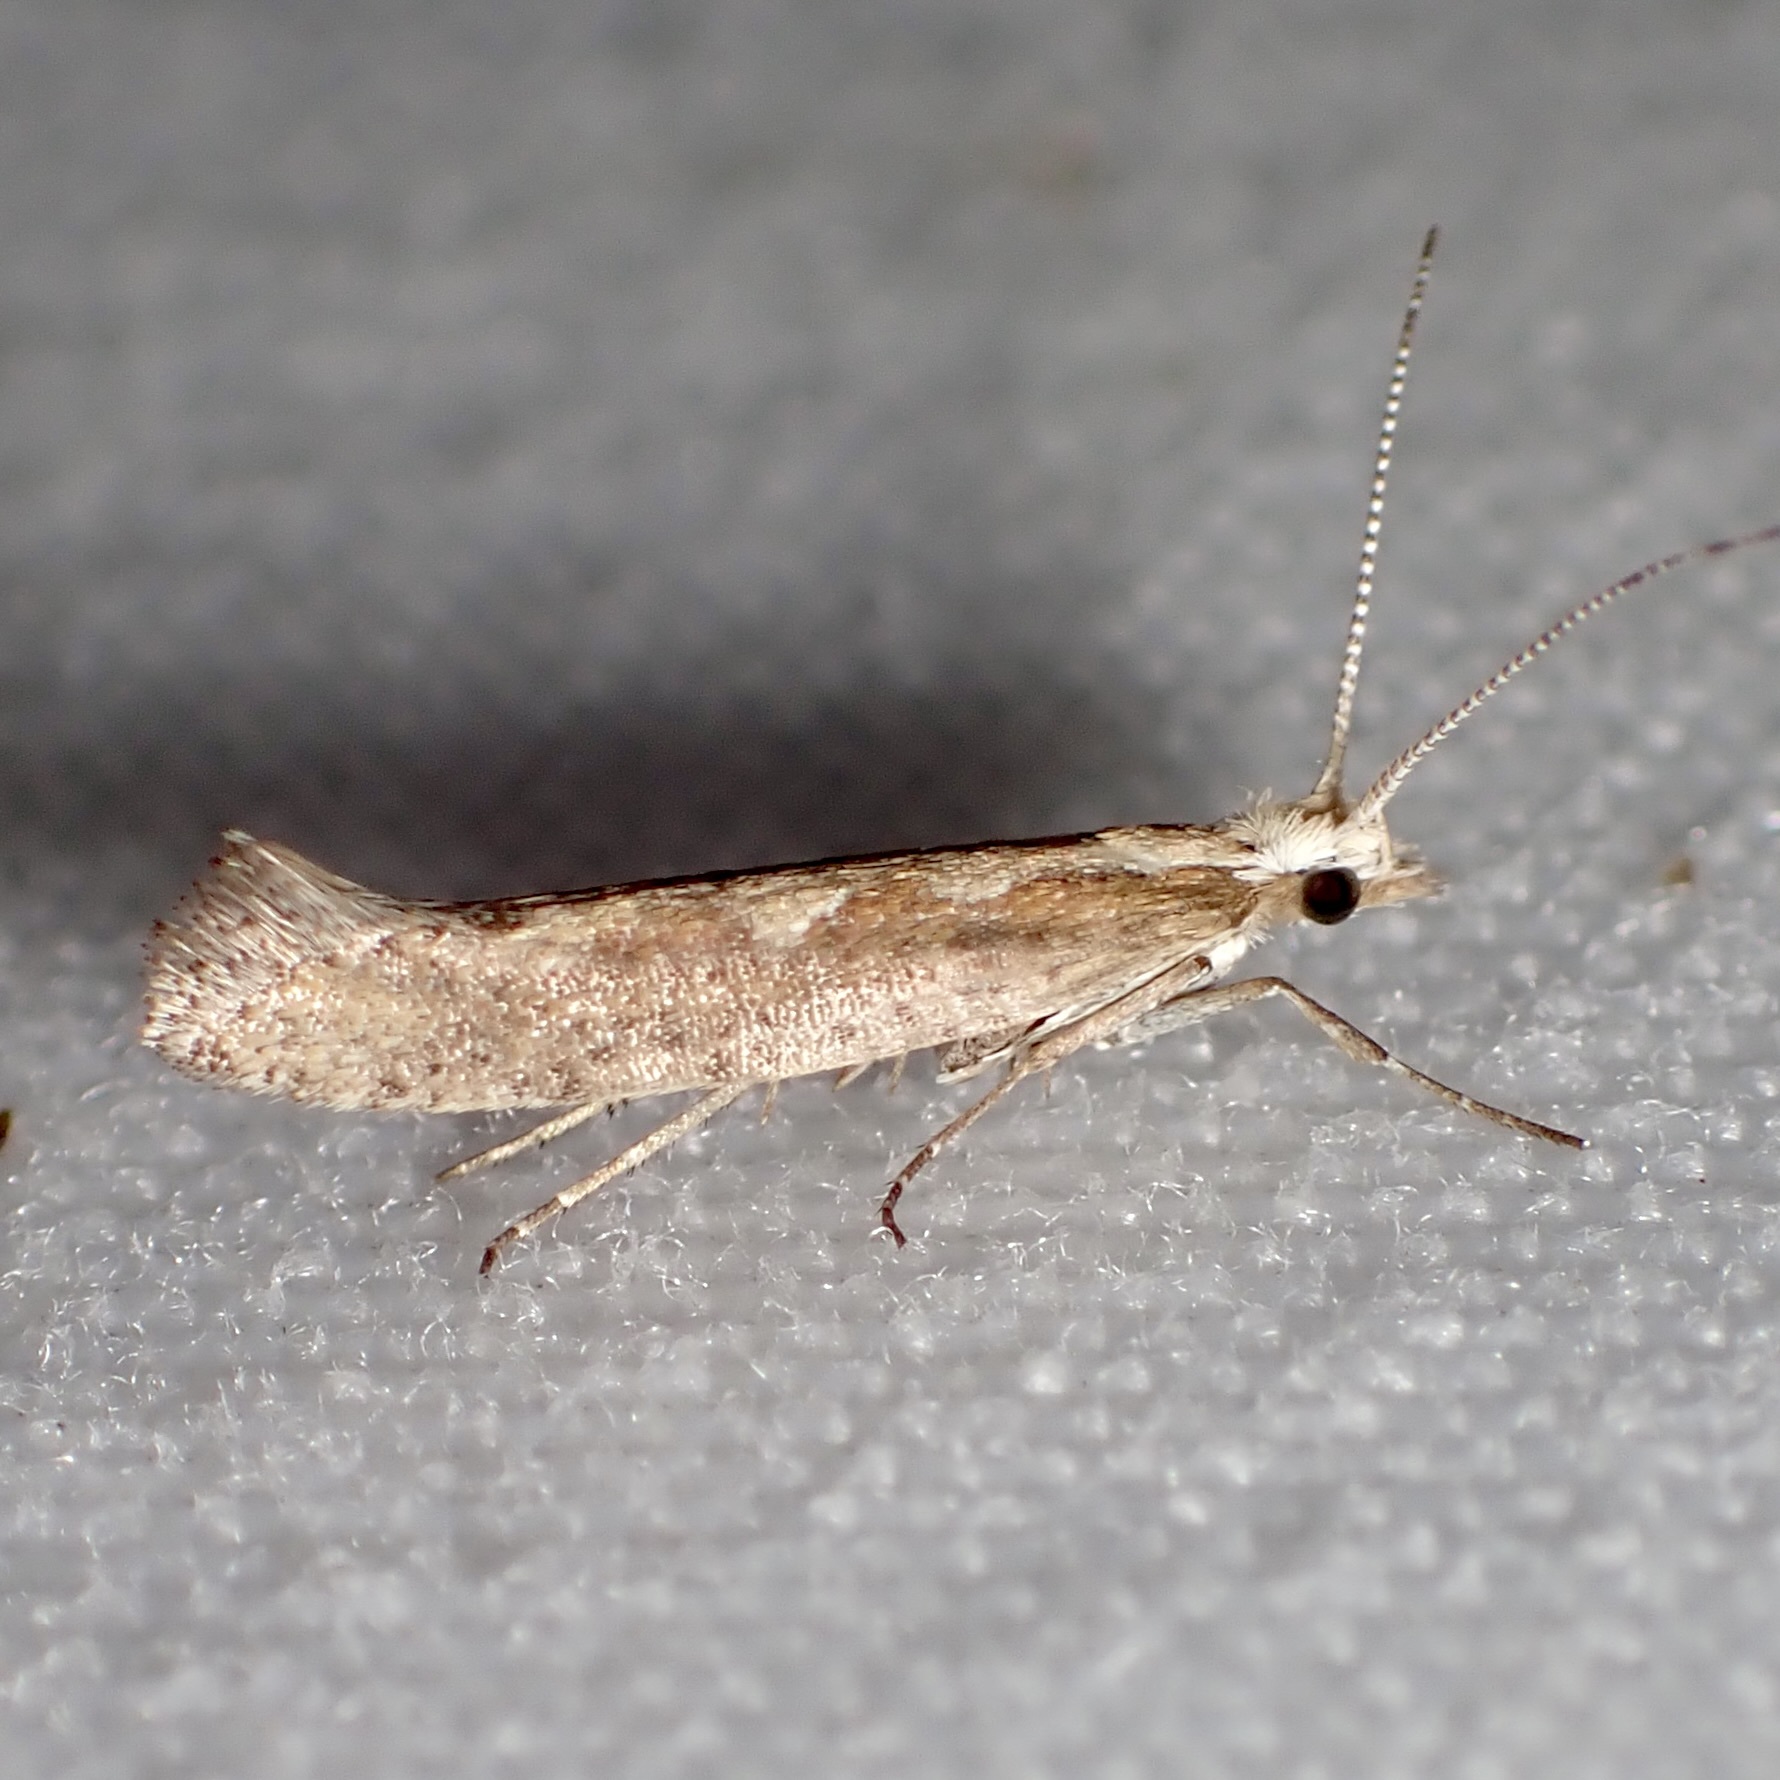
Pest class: diamondback_moth